LZ 10 Schwaben

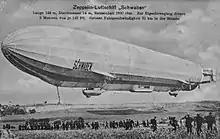
"Schwaben" on a postcard.

The "Schwaben" was 140.21 m (460 ft) long, in diameter and had a lifting gas volume of . It was powered by three Maybach engines, giving a maximum speed of . "Schwaben" was the first Zeppelin to use these engines, which were used to drive most later examples. The cylindrical hull structure was braced by a triangular keel running most of its length, which was widened amidships to accommodate the passenger cabin, which had a capacity of 20 people. Two gondolas were suspended from the keel; the forward one containing the control position and one engine, and the aft one containing the remaining two engines. The engines drove two pairs of aluminium-bladed propellers mounted on brackets either side of the hull.